Nine Stones Close

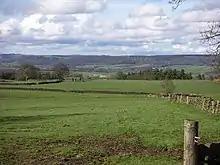
Nine Stones Close in its current landscape context

These stone circles typically show very little evidence of human visitation during the period immediately following their creation. The historian Ronald Hutton noted that this suggests that they were not sites used for rituals that left archaeologically visible evidence, but may have been deliberately left as "silent and empty monuments". The archaeologist Mike Parker Pearson argues that in Neolithic Britain, stone was associated with the dead, and wood with the living. Other archaeologists have proposed that the stones might not represent ancestors, but rather other supernatural entities, such as deities.